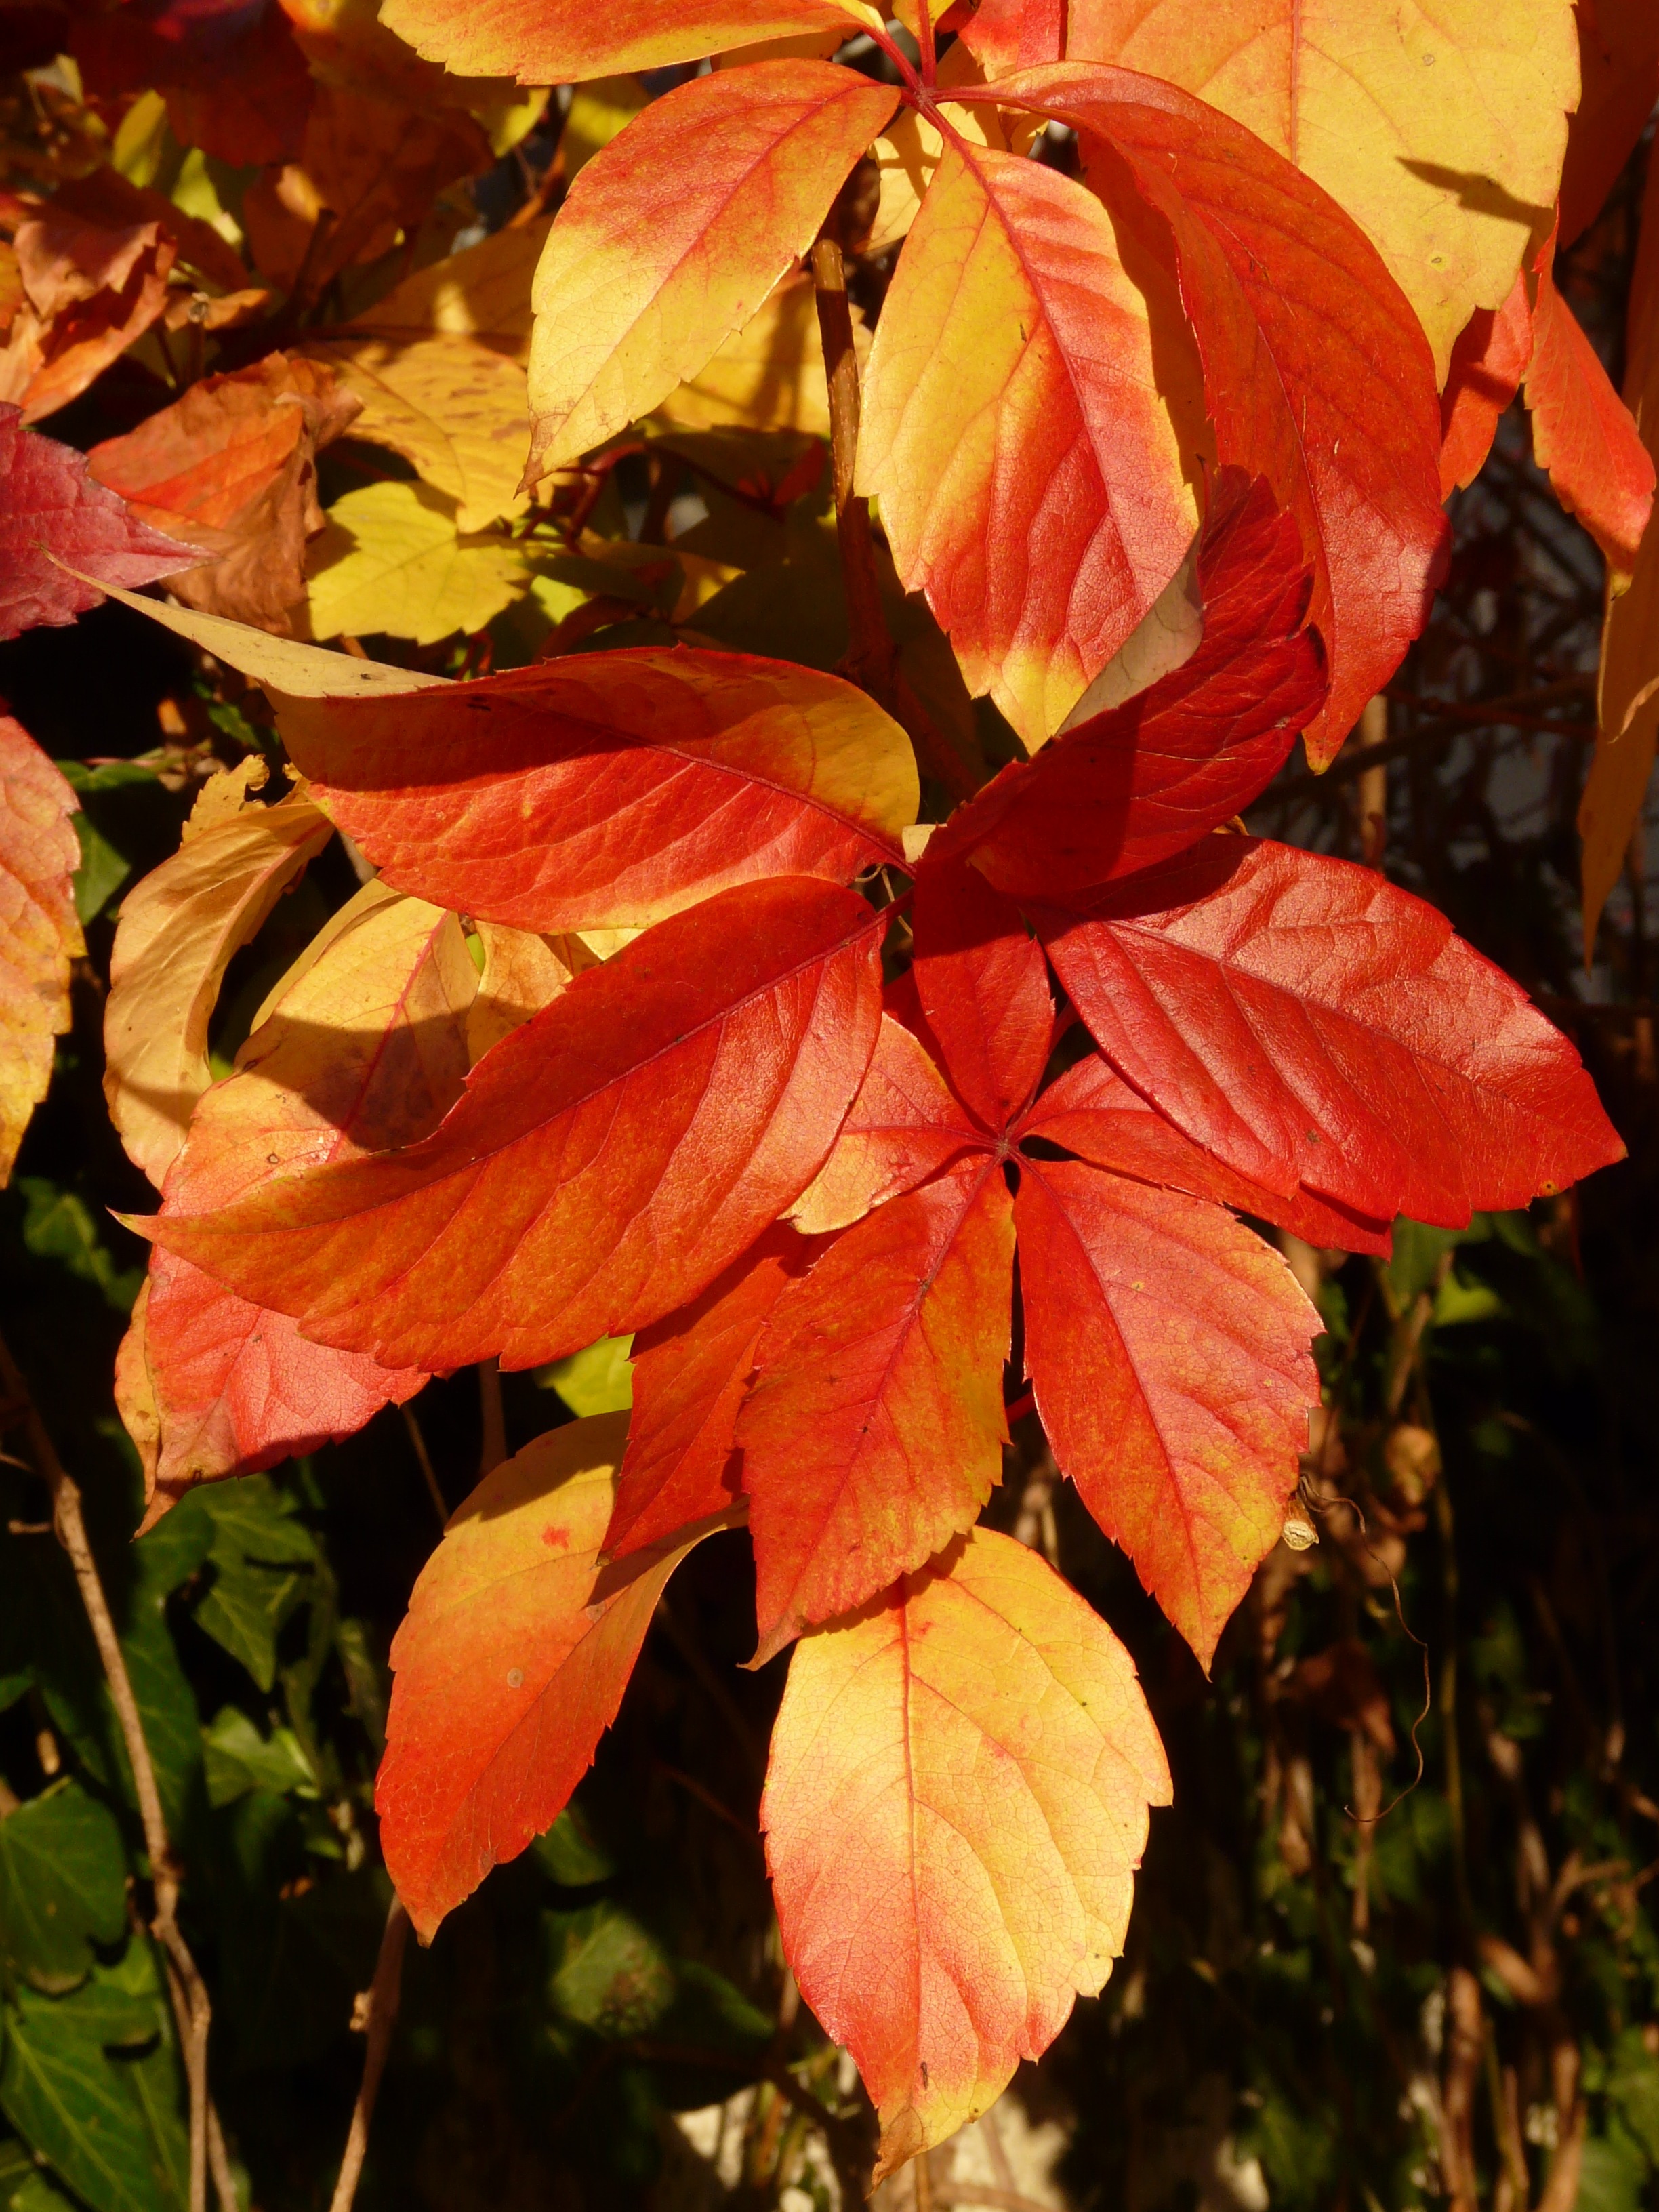
tree, plant, vine, wine, leaf, flower, petal, wild, red, color, autumn, climber, flora, season, maple tree, maple leaf, emerge, leaves, vines, shrub, fall foliage, autumn colours, wine partner, entwine, flowering plant, vitis, grape crop, facade green, rank growths, whip vine, annual plant, woody plant, land plant, vinifera